Ornithocheiromorpha

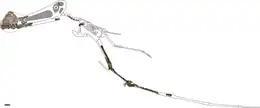
Reconstruction of the skeleton of "Ferrodraco" on a diagram showing the known material, and based on the related "Tropeognathus mesembrinus"

Ornithocheiromorphs, like other pterosaurs, are considered to have been skilled fliers as well as swift at moving on the ground. Footprints from several species show that most pterosaurs did not sprawl their limbs to a large degree, as in modern reptiles, but rather held the limbs relatively erect when walking, like dinosaurs. While footprints are yet to be known, it is likely that ornithocheiromorphs also walked erect. Compared to other earlier pterosaurs such as rhamphorhynchids, ornithocheiromorphs had unusually uneven limb proportions, with the forelimbs resulting in a much longer scale compared to the hind limbs. Their close relatives, the pteranodontids, were also found with similar features, though they more likely flew like modern-day albatrosses rather than anything else. Paleontologists also suggest that they most likely spend long stretches of time sea fishing, traveling very long distances without flapping while at the same time flying close the surface of the water with exploited wind speed, and without the necessity of thermals. This would likely have required them to use unique modes of locomotion compared to other pterosaurs, this can already be seen in earlier evolutions such as "Istiodactylus" and "Nurhachius", with powerful musculature attachments and well-developed pectoral and upper arm bones. It is also possible that ornithocheiromorphs ran (but not walked) bipedally, or that they used a hopping gait. Many pterosaur researchers like Mike Habib have noted that the limb proportions of some ornithocheiromorphs such as "Anhanguera" are consistent with hopping, though the scavenging istiodactylids are probably still the best examples of pterosaurs with a more terrestrial setting.